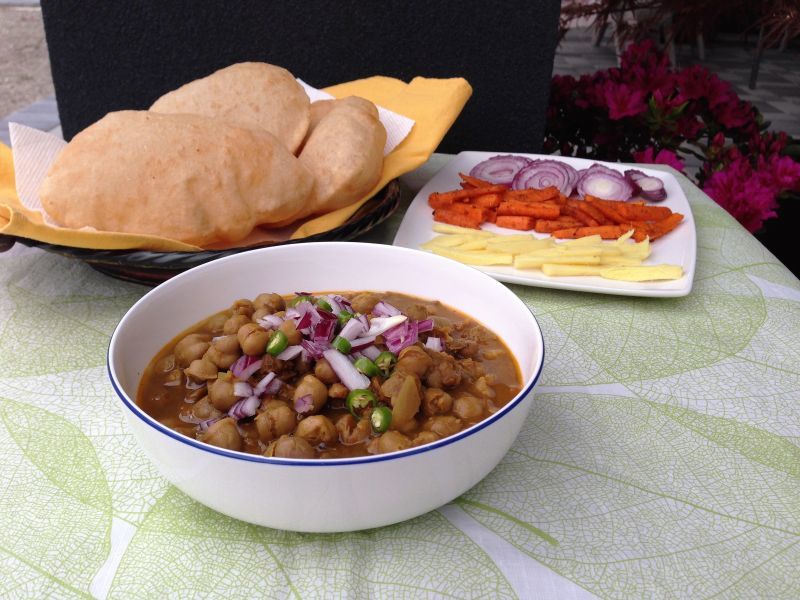
Dish: chole_bhature